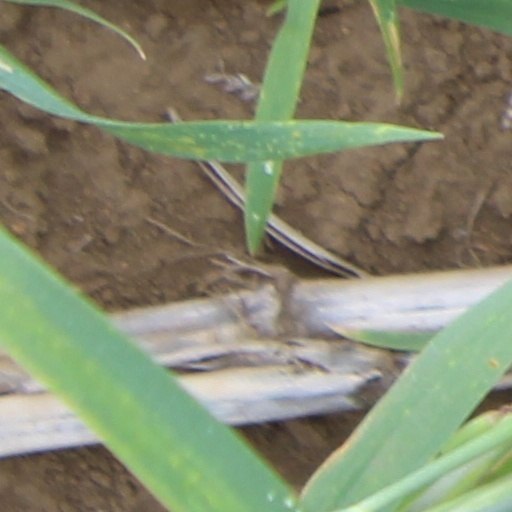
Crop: wheat